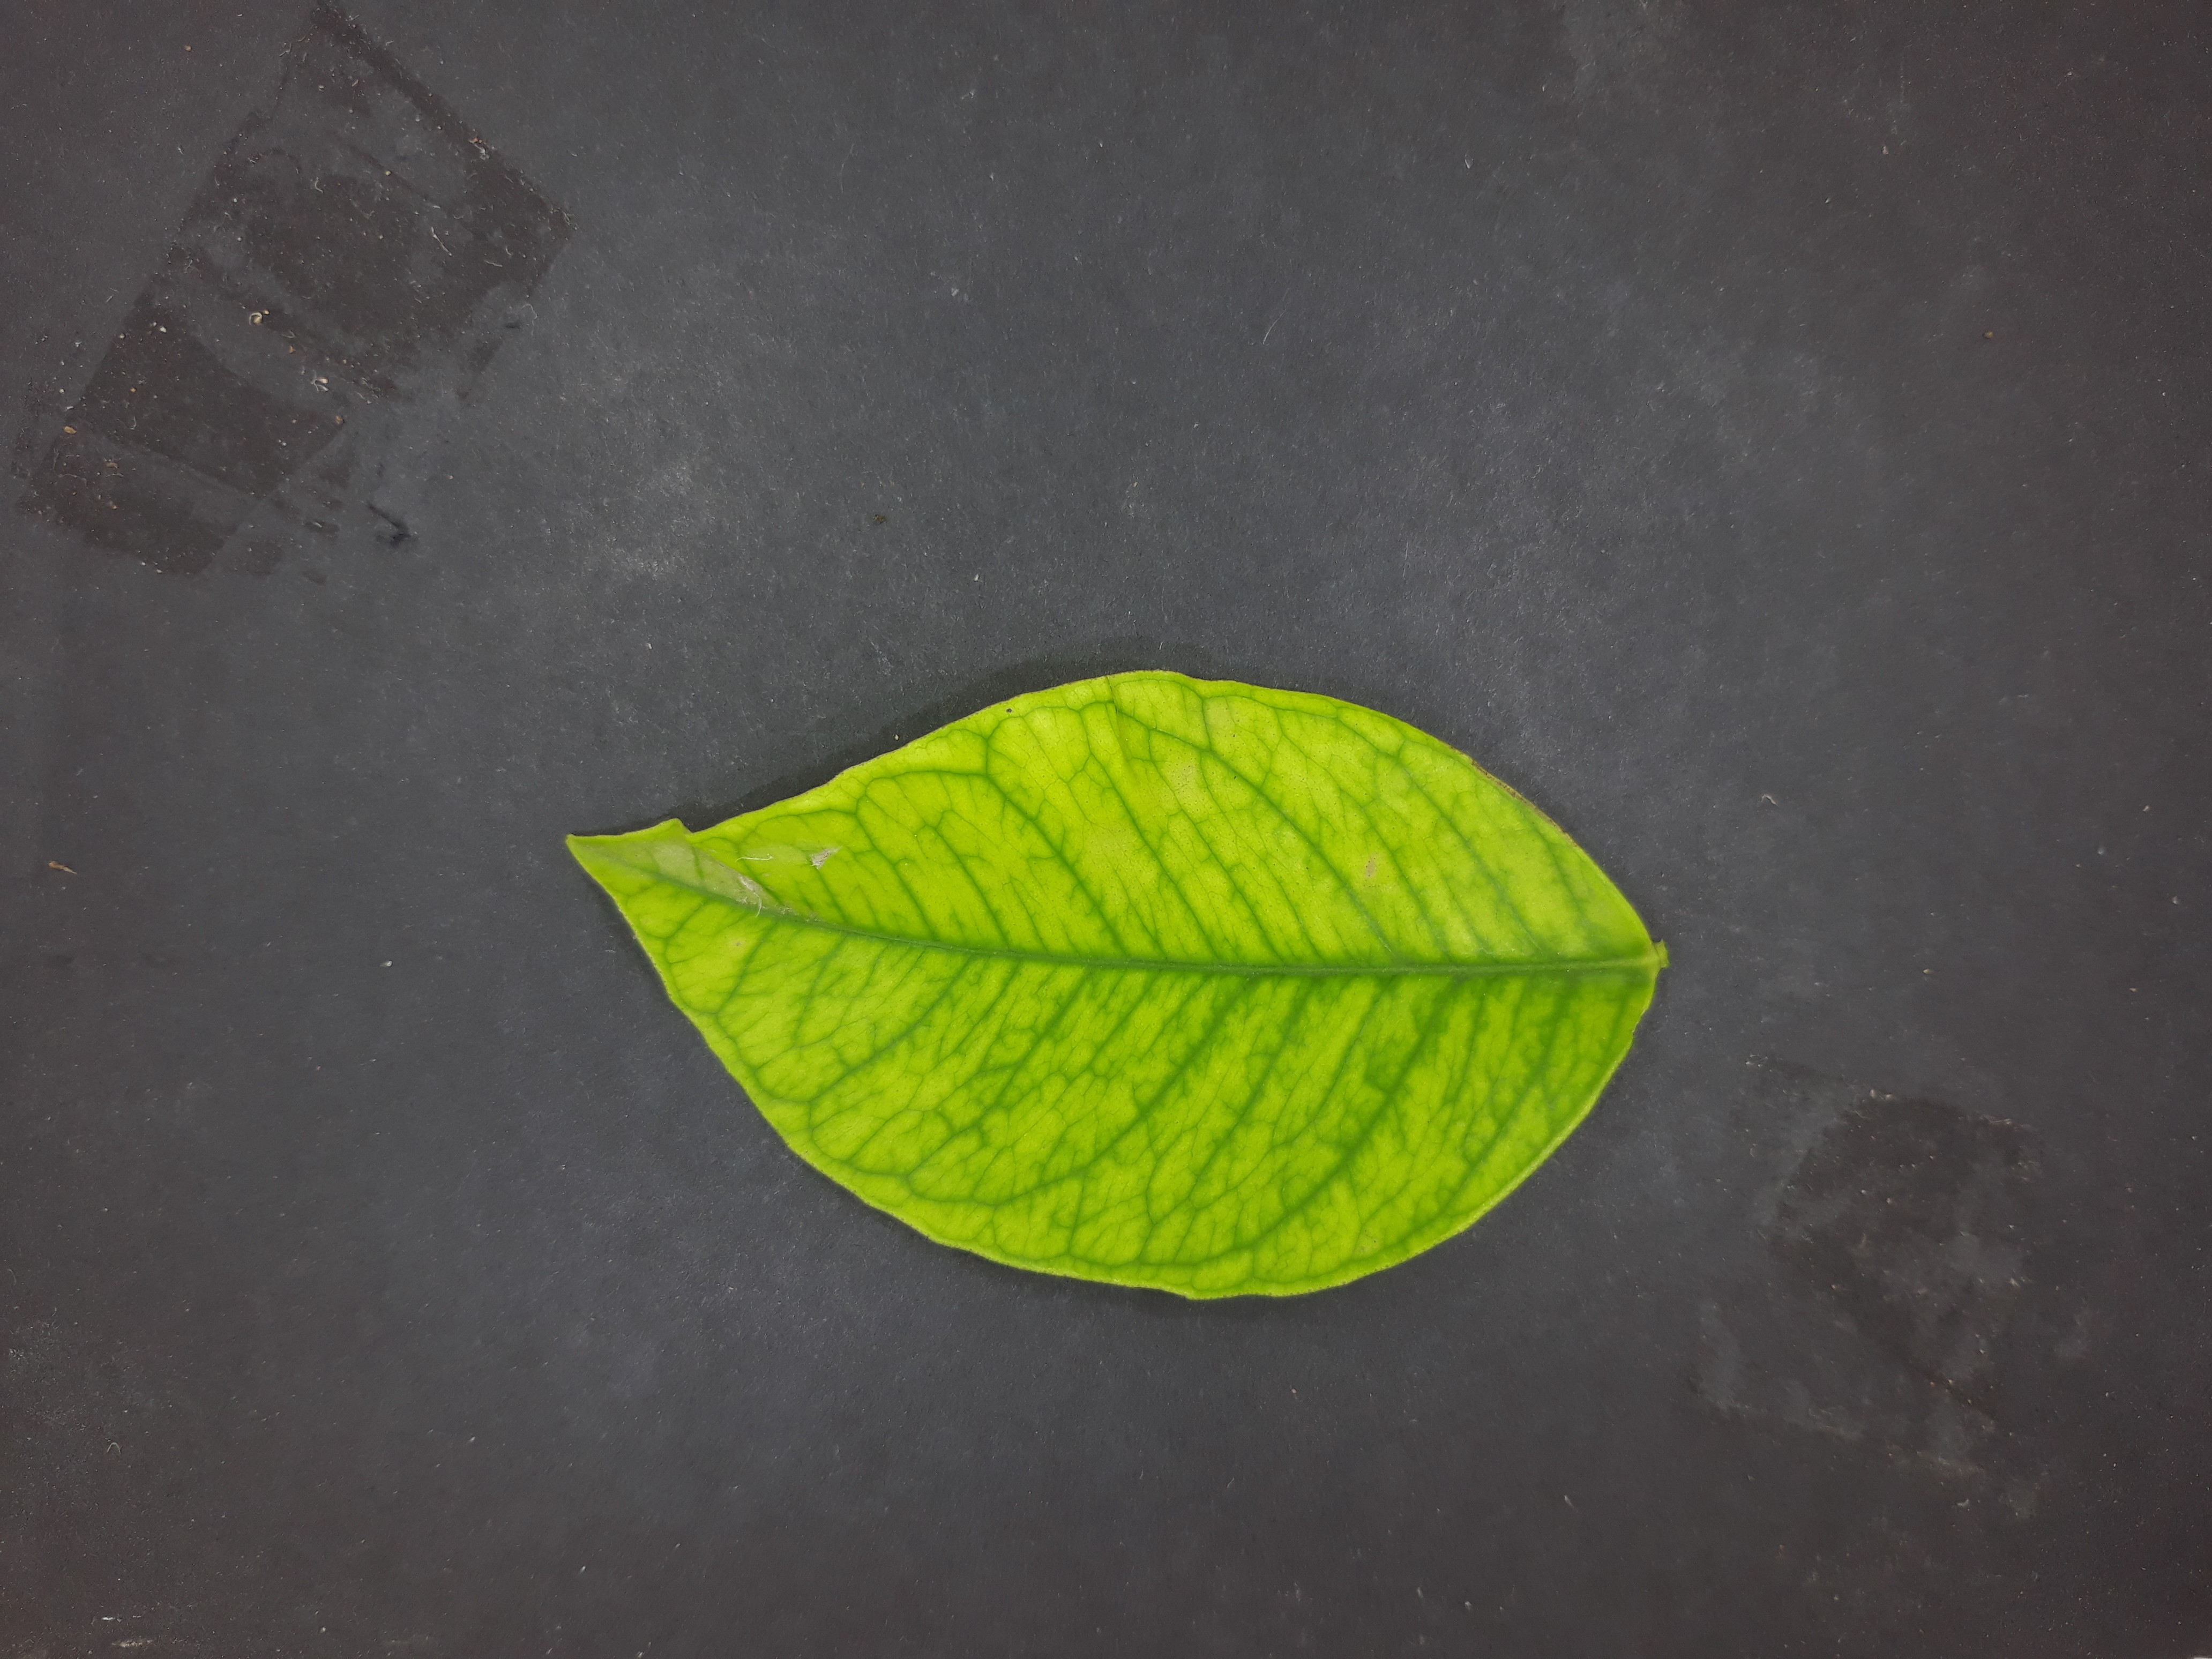
Label: Iron deficiency (Fe)